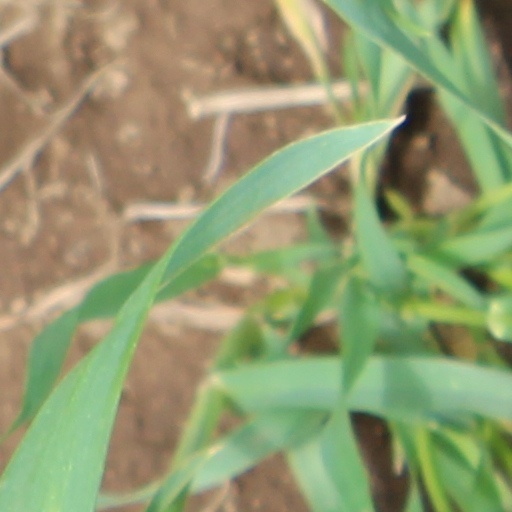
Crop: wheat